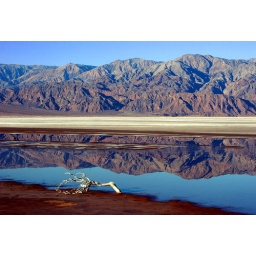
A clear pool of water reflecting the mountains in Death Valley National Park, California.